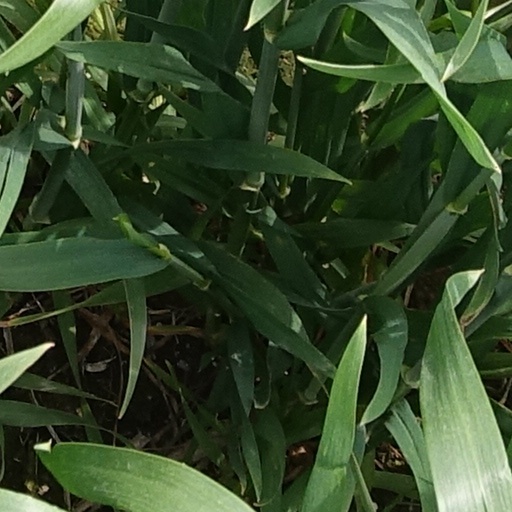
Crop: wheat